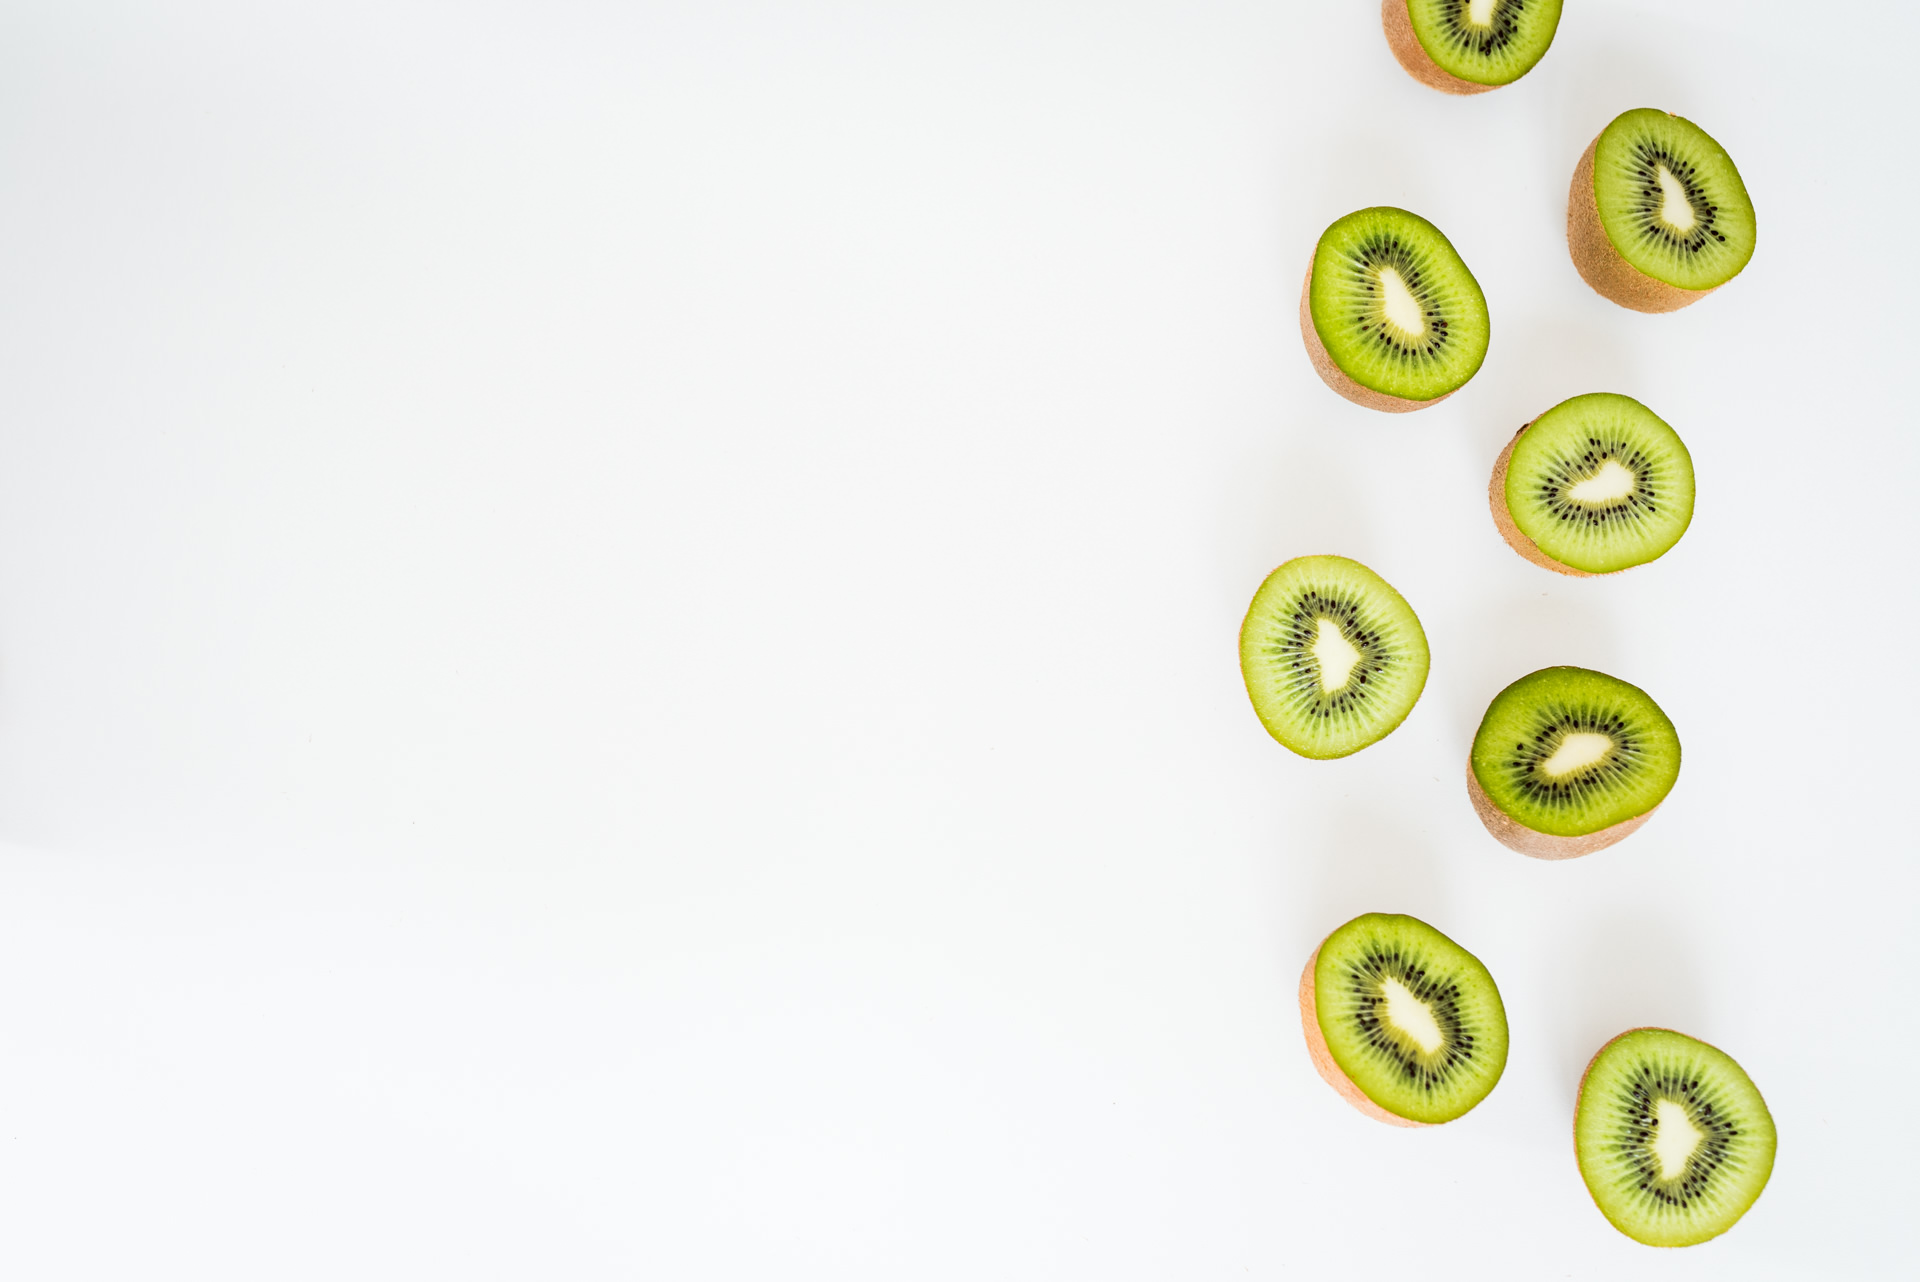
green, yellow, button, fruit, plant, circle, food, smile